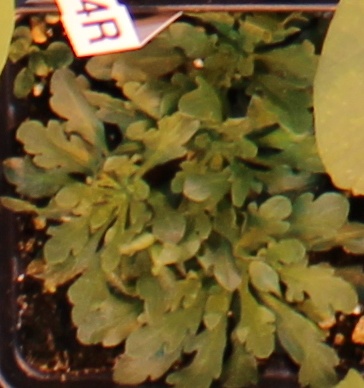
Label: Horseweed